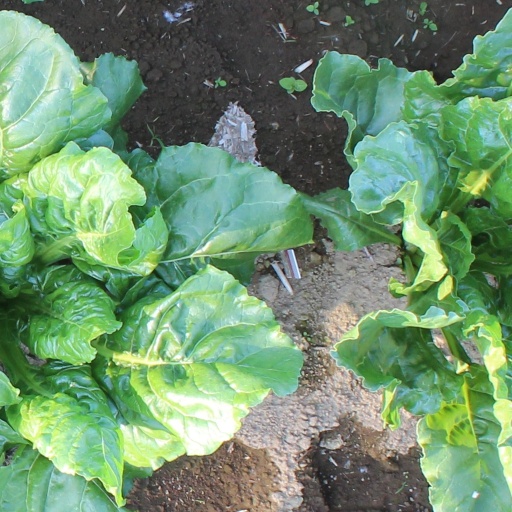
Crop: sugar beet